4-6-0

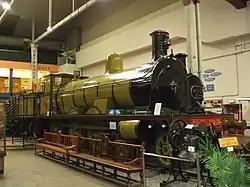
Highland Railway 'Jones Goods' No.103.

The Swedish class of B locomotives were of this arrangement they were used for both goods trains and high speed passenger services being built 1909-19 the locomotive was so successful three more locomotives were built in 1943-44 all locomotives were built by NOHAB. A relatively large number of the locomotives are preserved as it was one of the last steam locomotives in the strategic reserve and was kept in mothball storage until the 1990s.